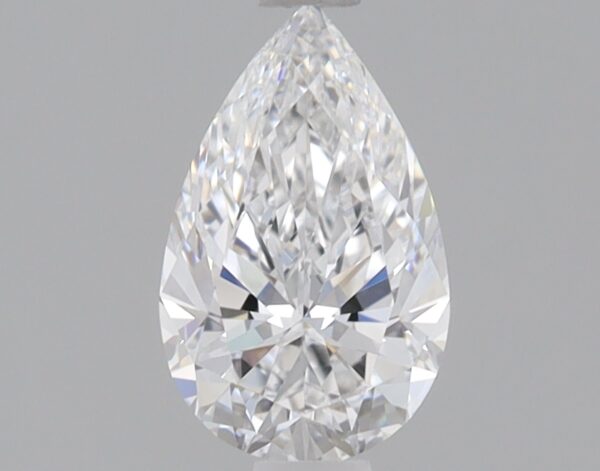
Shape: pear
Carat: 0.8
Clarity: VS1
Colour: E
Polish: EX
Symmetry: EX
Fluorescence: NONE
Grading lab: IGI
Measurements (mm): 8.17 x 5.07 x 3.22